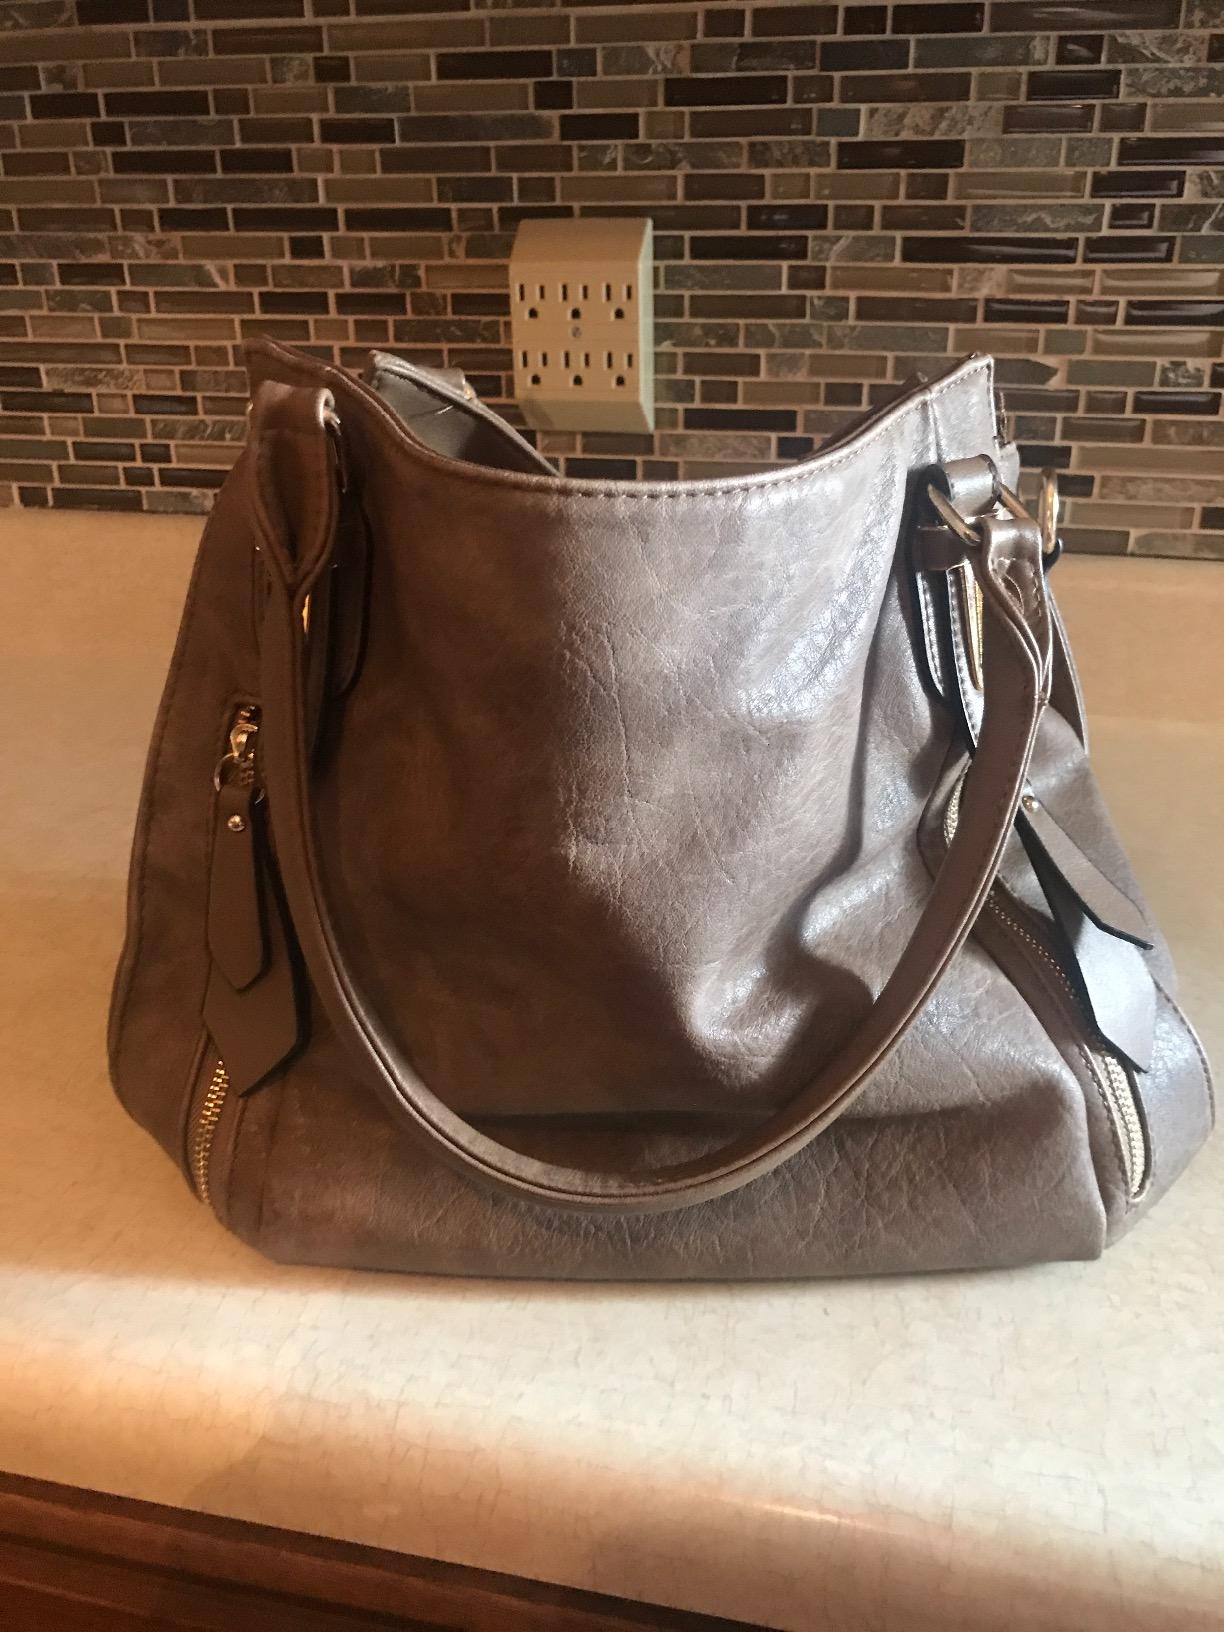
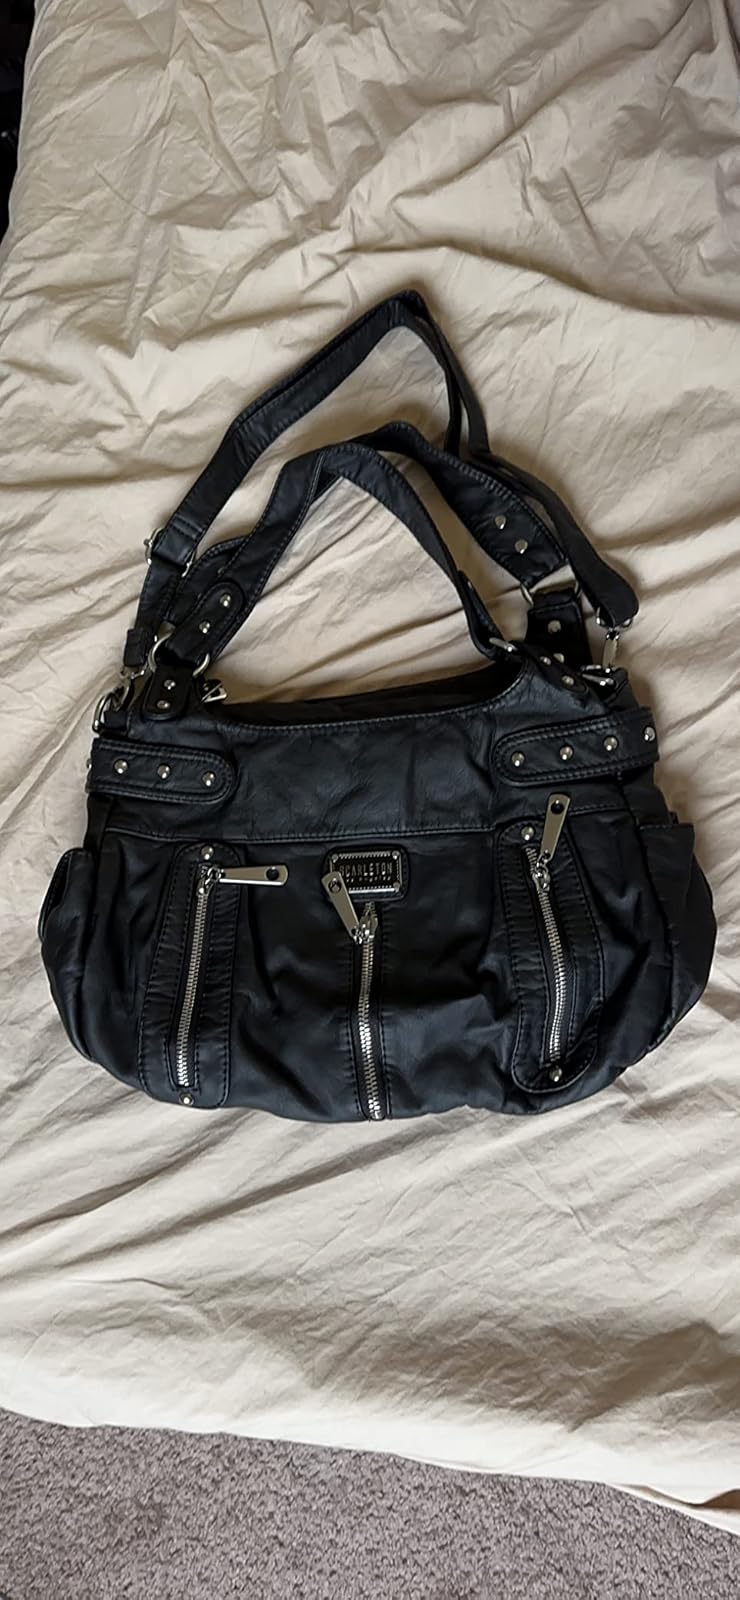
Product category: accessories_handbag
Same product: no